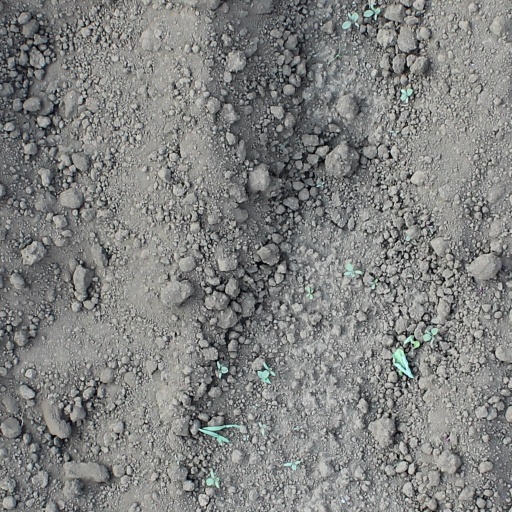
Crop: soybean